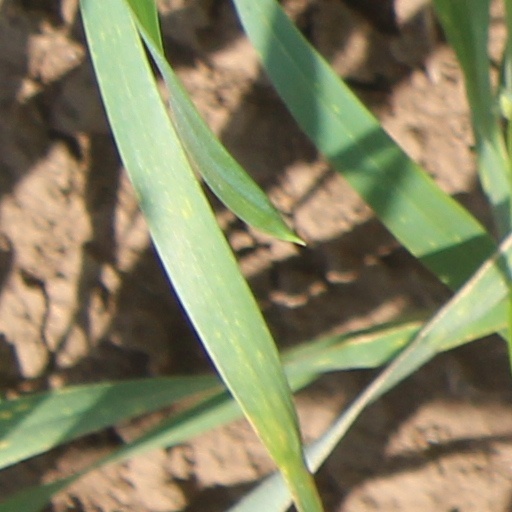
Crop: wheat